Question: Please indicate a possible affordance area of the cup that can be used for drinking from
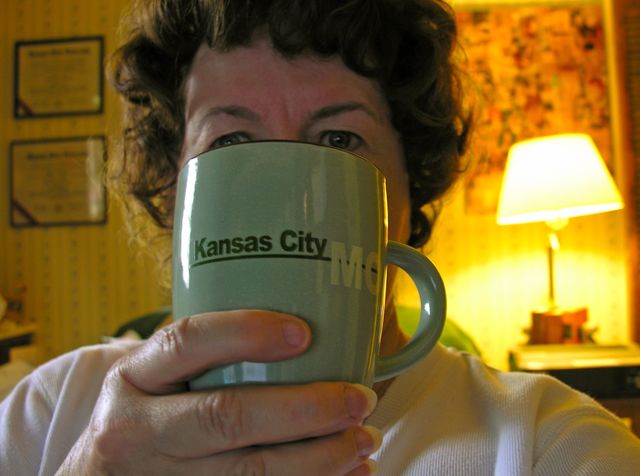
Answer: [168.5, 145, 444.5, 443]